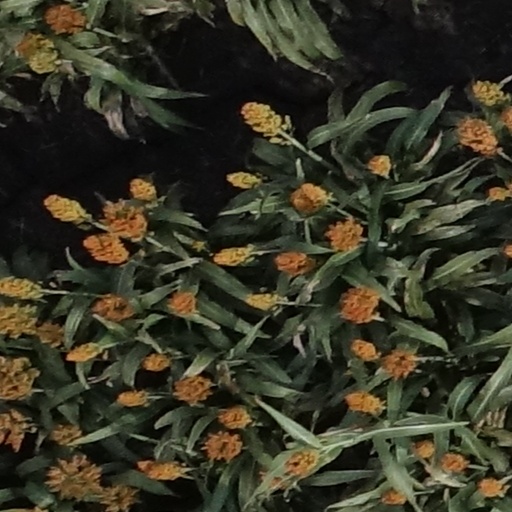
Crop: sorghum